Vukovar

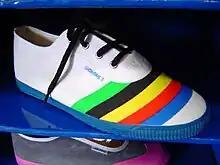
Startas sport shoes, the flagship brand of the Borovo shoe manufacturer. former member of the famous Group Bata, the world first shoe producer. Brand Startas was born in 1976 thanks to the new techniques of rubber vulcanization invented in the 70s. Historically designed for Table tennis players.

Memorial Museum of the Nobel Prize Winner Lavoslav Ružička, located in the house where he was born, it displayed original documents and medals from the life and work of the Nobel Prize winner, who received this prestigious award in 1939 for chemistry.